The Great Impersonation (1921 film)

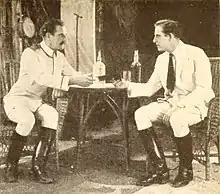
Still with James Kirkwood, who played both a German spy and English gentleman with similar appearances

The Great Impersonation is a 1921 American silent drama film directed by George Melford and written by Monte M. Katterjohn and E. Phillips Oppenheim. The film stars James Kirkwood, Sr., Ann Forrest, Winter Hall, Truly Shattuck, Fontaine La Rue, Alan Hale, Sr., and Bertram Johns. The film was released on October 9, 1921, by Paramount Pictures. It is not known whether the film currently survives, which suggests that it is a lost film.